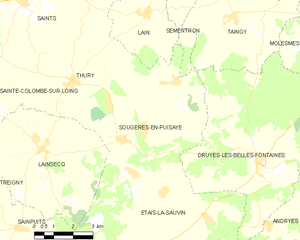
Carte des communes françaises Sougères-en-Puisaye